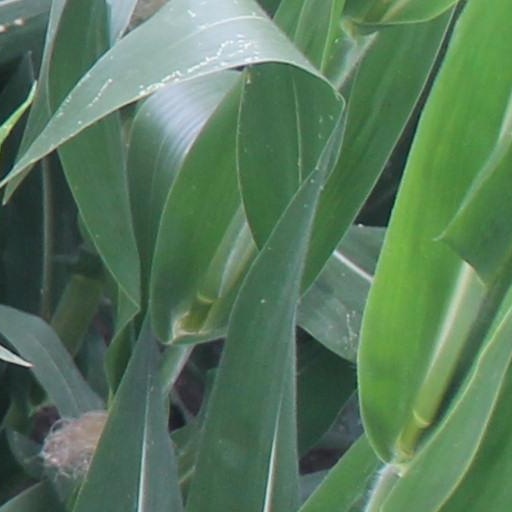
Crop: maize; corn